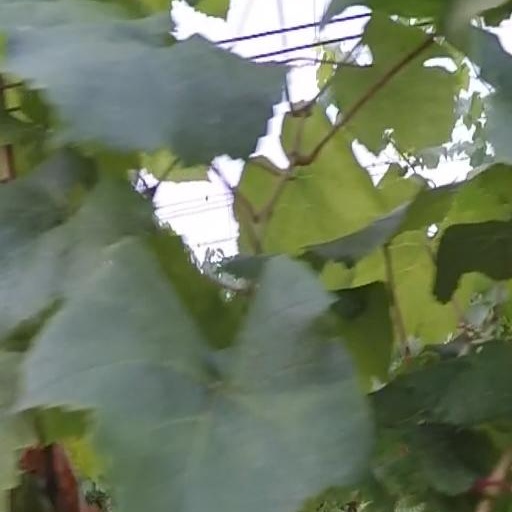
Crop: grape